NRDC Equity Partners

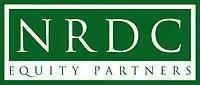
Former logo

NRDC Equity Partners (NRDC) is an American private investment firm focused on retail, real estate, and consumer branded businesses.